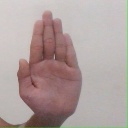
अक्षर: ध